Anna Ter-Avetikian

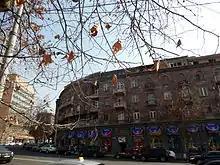
Ponchikanots building at the corner of Mashtots Avenue and Koryun Street

Together with her husband, Ter-Avetikian designed the fire and police stations in Yerevan and the "Sasuntsi Tavit" cinema, though the cinema was later destroyed. In 1938, one of her designs won recognition at the Parisian international exhibit of "Woman in art and folk art" and that same year, received the designation Laureate of the All-Union Review of the Technical Creativity of Women Architects. Between 1941 and 1943, she served as the Chair of the Armenian Union of Architects. Her design for the filmmaker's building won the first prize in the 1948 All-Soviet Female Architects' Competition. The building, often known as Ponchikanots building, because it housed one of Yerevan's first cafés, which served , a kind of pastry.